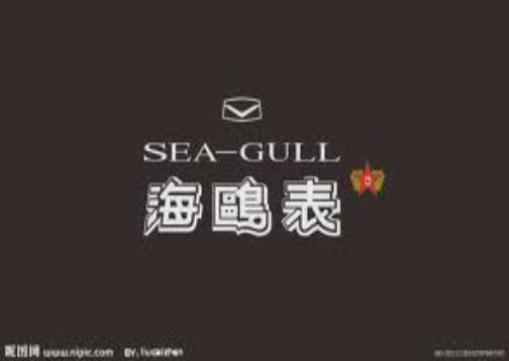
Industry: Clothes